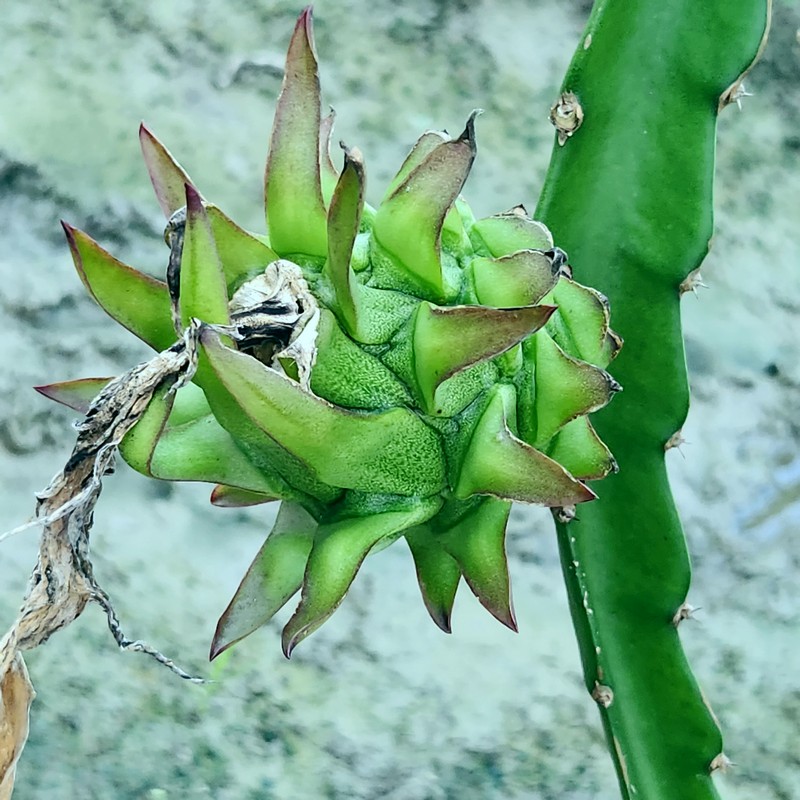
Label: Immature Dragon Fruit